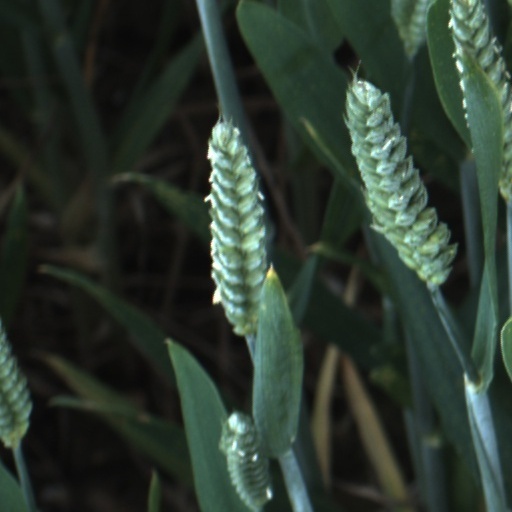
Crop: wheat